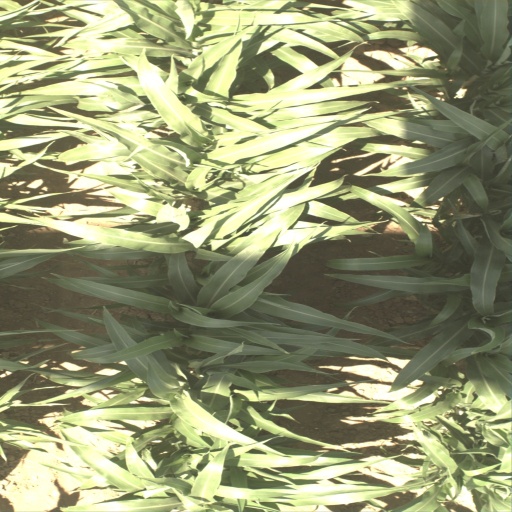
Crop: sorghum